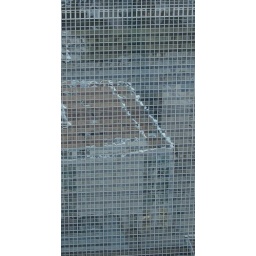
Reflection in The Park Inn in Berlin, Germany, taken from the television tower or funkturm.